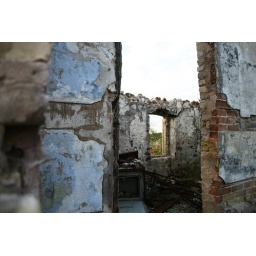
This was all that was really left in the house. A stove and a metal bed frame. It was quite eerie.